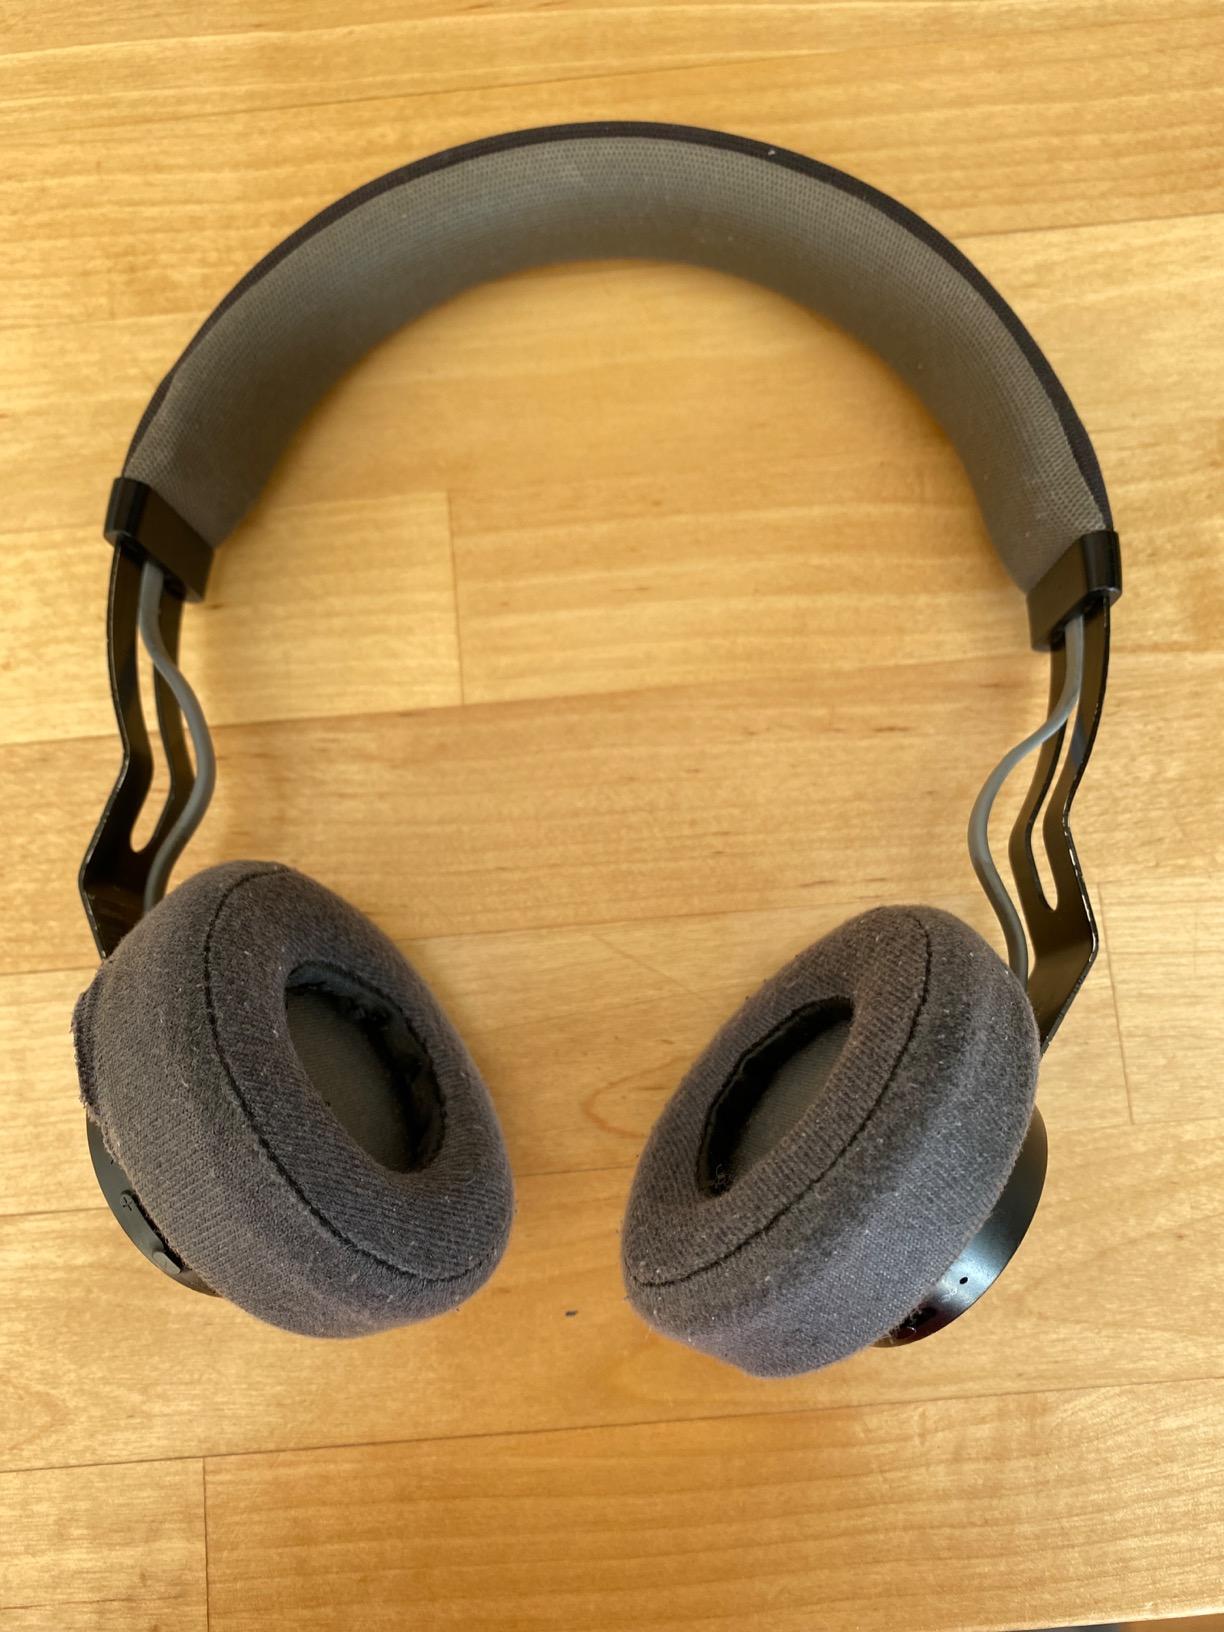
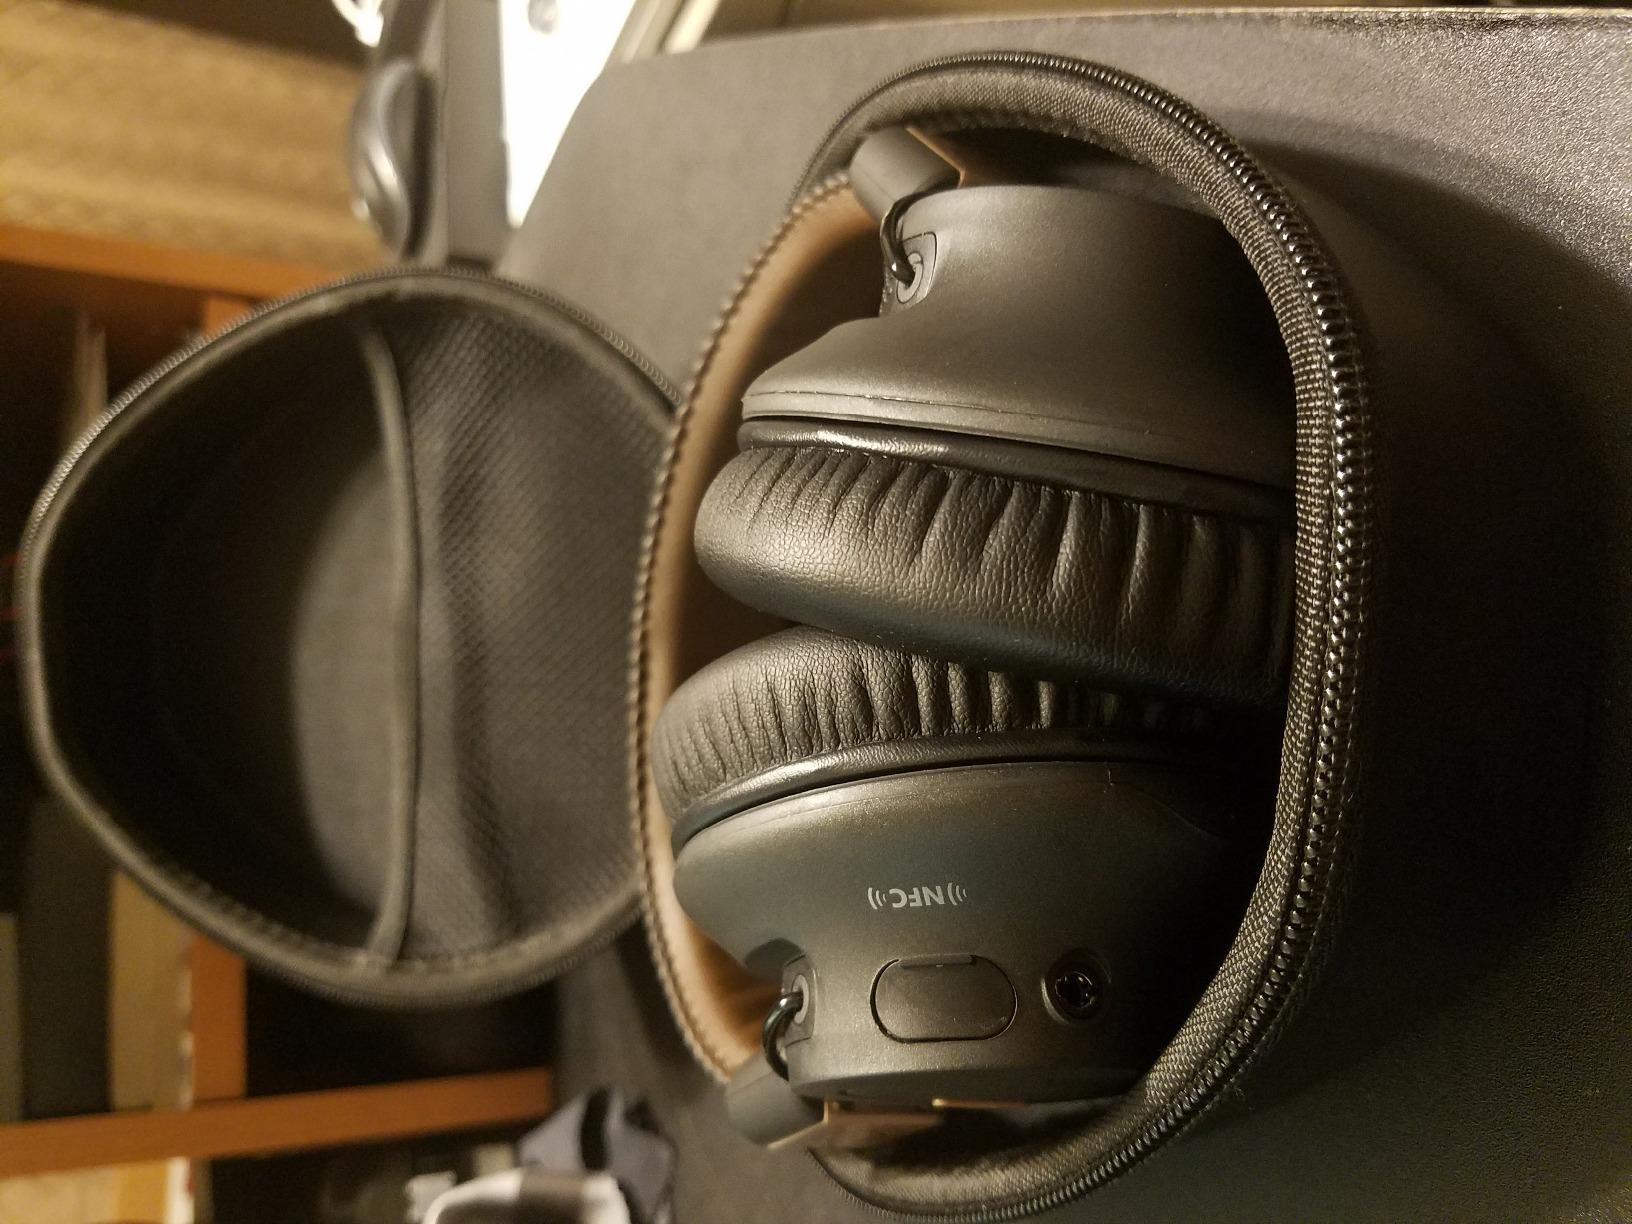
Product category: headphones
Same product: no